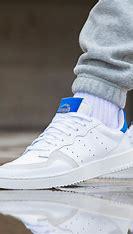
Brand: Adidas
Model: Supercourt